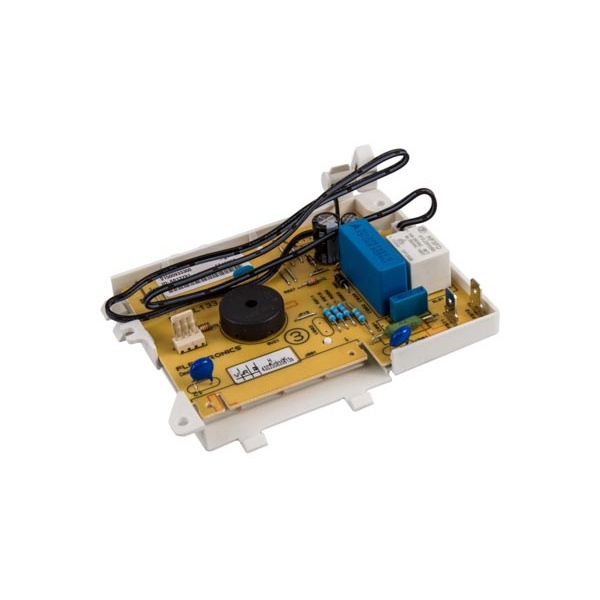
Indesit Dishwasher Programme Module BIT100 C00086607
EBAY #customTable { box-shadow: none; position: relative; top: 15px; } #customTable tbody > tr > td { padding: 0; border: 0; } #customTable tbody > tr td.borderColorato { border-width: 50px 4px 4px 4px; border-style: solid; border-color: #F3F3F3; } #Principale { border: 0; width:100%; margin:0 auto; box-shadow: none; } #LogoAzienda { max-width:518px; margin:5px auto; } #Banners td { width:68%; text-align:center; } #Banners img { max-width:100%; height:230px; margin-bottom:10px; } #Banners .SupportoClienti { position:relative; } #Banners .SupportoClienti div { text-align: left; font-size: 20px; position: absolute; top: 8px; left: 24px; font-family:'Open Sans', sans-serif; } #Banners .SupportoClienti div p { margin:0 0 7px 0; } .borderColorato { border: solid #FF6E00; position:relative; } .borderColorato h4 { margin: 0; font-size: 27px; font-weight: bold; color: rgba(18, 18, 18, 0.75); font-family: 'Open sans', sans-serif; position: absolute; left: 6px; } #SchedaProdotto h4 { top: -39px; } #SchedaProdotto { border-width: 40px 4px 4px 4px; } #EtichettaCodice { line-height: 33px; font-family: "Open Sans", sans-serif; font-style: italic; font-weight: normal; color: #000000; background-color: transparent; text-decoration: none; font-variant: normal; font-size: 24px; vertical-align: 0; } #CodiceProdotto { line-height: 33px; font-family: "Open Sans", sans-serif; font-style: italic; font-weight: normal; color: #ff3a1c; background-color: transparent; text-decoration: none; font-variant: normal; font-size: 24px; vertical-align: 0; } #TitoloProdotto { line-height: 32px; font-family: "Open Sans", sans-serif; font-style: normal; font-weight: 700; color: #000; background-color: transparent; text-decoration: none; font-variant: normal; font-size: 23px; vertical-align: 0; letter-spacing: -1px; display: inline-block; margin-bottom: 3px; } #Pagamenti { border-width: 50px 4px 4px 4px; padding: 0 10px !important; } #Pagamenti h4 { top: -40px; } .Descrizione p, .Descrizione li { line-height: 26px; font-family: "Open Sans", sans-serif; font-style: normal; font-weight: normal; color: #000; background-color: transparent; text-decoration: none; font-variant: normal; font-size: 19px; vertical-align: 0; margin-top: 6px; margin-bottom: 10px; } .Descrizione li { font-size: 16px; line-height: 19px; margin: 6px 0; } .Descrizione p + .TitleParagrafo { margin-top:20px; font-weight:bold; } .Descrizione .TitleParagrafo { text-trasform:uppercase; font-size:20px; } .Descrizione .SubTitleParagrafo { text-trasform:uppercase; font-size:18px; font-weight:bold; } .BannerFooter { width: 100%; margin: 0 auto; text-align:center; } .BannerFooter img { margin:0 auto; max-width:60%; } #Footer .Testo p { font-family: "Arial", sans-serif; text-align:center; color:#000; } #InfoAzienda { width:535px; margin:0 auto; } #InfoAzienda .Riga { display:block; overflow:hidden; margin: 3px 0; } #InfoAzienda .Etichetta { text-align:left; float:left; width:155px; } #InfoAzienda .Valore { float:left; color:#ff270e; font-weight:bold; } Description Indesit Dishwasher Programme Module BIT100 C00086607. It is genuine Indesit module. Compatible Brand : Hotpoint, Ariston, Indesit Manufacturer : Indesit Type of spare part : Control unit Models, Types, Codes Suits to types: F018483, F026804( 869990268040), F026805( 869990268050), F026806( 869990268060), F026807( 869990268070), F026808( 869990268080), F026809( 869990268090), F026810, F026811( 869990268110), F026933( 869990269330), F026934( 869990269340), F026935( 869990269350), F027193, F027194, F027195, F027207( 859990272070), F027208( 859990272080), F027210( 869990272100), F027211( 869990272110), F027212( 869990272120), F027213( 869990272130), F027216( 869990272160), F027222, F027223( 869990272230), F027224, F027225, F027244(859990272440 869990272440), F027245( 869990272450), F027246( 869990272460), F027247( 869990272470), F028150( 869990281500), F028151( 869990281510), F028170, F028177( 869990281770), F028490( 869990284900), F028690, F028839 Suits to models: AS150, AS150X, BCI45, D41EU, D41FR, D41GE, D41IT, D41SP, D41UK, D42EU, D42FR, D42GE, D42IT, D42SEU, D42SP, D42SSP, DC27P, DI45A, LI42, LI45UK, LI46, LI48A, LS240EU, LS244FR, LS245EU, LS245SK, LV46AALU, LV46ABK, LV46AIX, LV46AOW, LV46AWH, LV46BK, LV46IX, LV46WH, LV842A, LV842I, LV842W Suits to codes: 37184830200, 37268040000, 37268050000, 37268060000, 37268070000, 37268080000, 37268090000, 37268100000, 37268110000, 37269330000, 37269340000, 37269350000, 37271930000, 37271940000, 37271950000, 37272070000, 37272080000, 37272100000, 37272110000, 37272110100, 37272120000, 37272130000, 37272160100, 37272220000, 37272230000, 37272230100, 37272240000, 37272250000, 37272440000, 37272450000, 37272460000, 37272470000, 37281500000, 37281510000, 37281700000, 37281770000, 37284900000, 37286900000, 37288390000 If you can't find your model in our Store list - write us an email letter with full Model Number, Type or Ref of item You are interesting in we offer You best service and price! Our online store sells spare parts and accessories for small and large household appliances for such brands like Electrolux, Braun, Zanussi, Samsung, LG, Philips, Gorenje, Thomas, Miele, Whirlpool, Ariston, Indesit and many other famous brands of household appliances! We have over 15,000 items on stock that can be sold both retail and wholesale. We can offer best service to any country of the world! If You need to know something more than shown in my store just ask!!! Looking for a long time cooperation! --> Please always leave positive feedback ! Don't leave negative feedback! Let's talk about! If you have any advice to give us or any doubts, why not write to us? For any inconvenience do not hesitate to contact us -->
Brand: Indesit
Category: Home & Garden > Kitchen & Dining > Kitchen Appliance Accessories > Dishwasher Parts & Accessories